WUNI

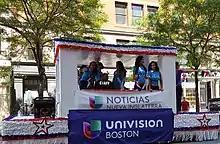
A Univision Boston/"Noticias Univision Nueva Inglaterra" float at Boston's Dominican Parade in 2016.

WUNI presently broadcasts hours of locally produced newscasts each week (with a half-hour each on weekdays; the station does not produce a late evening newscast on any night nor any news programs on Saturdays and Sundays).